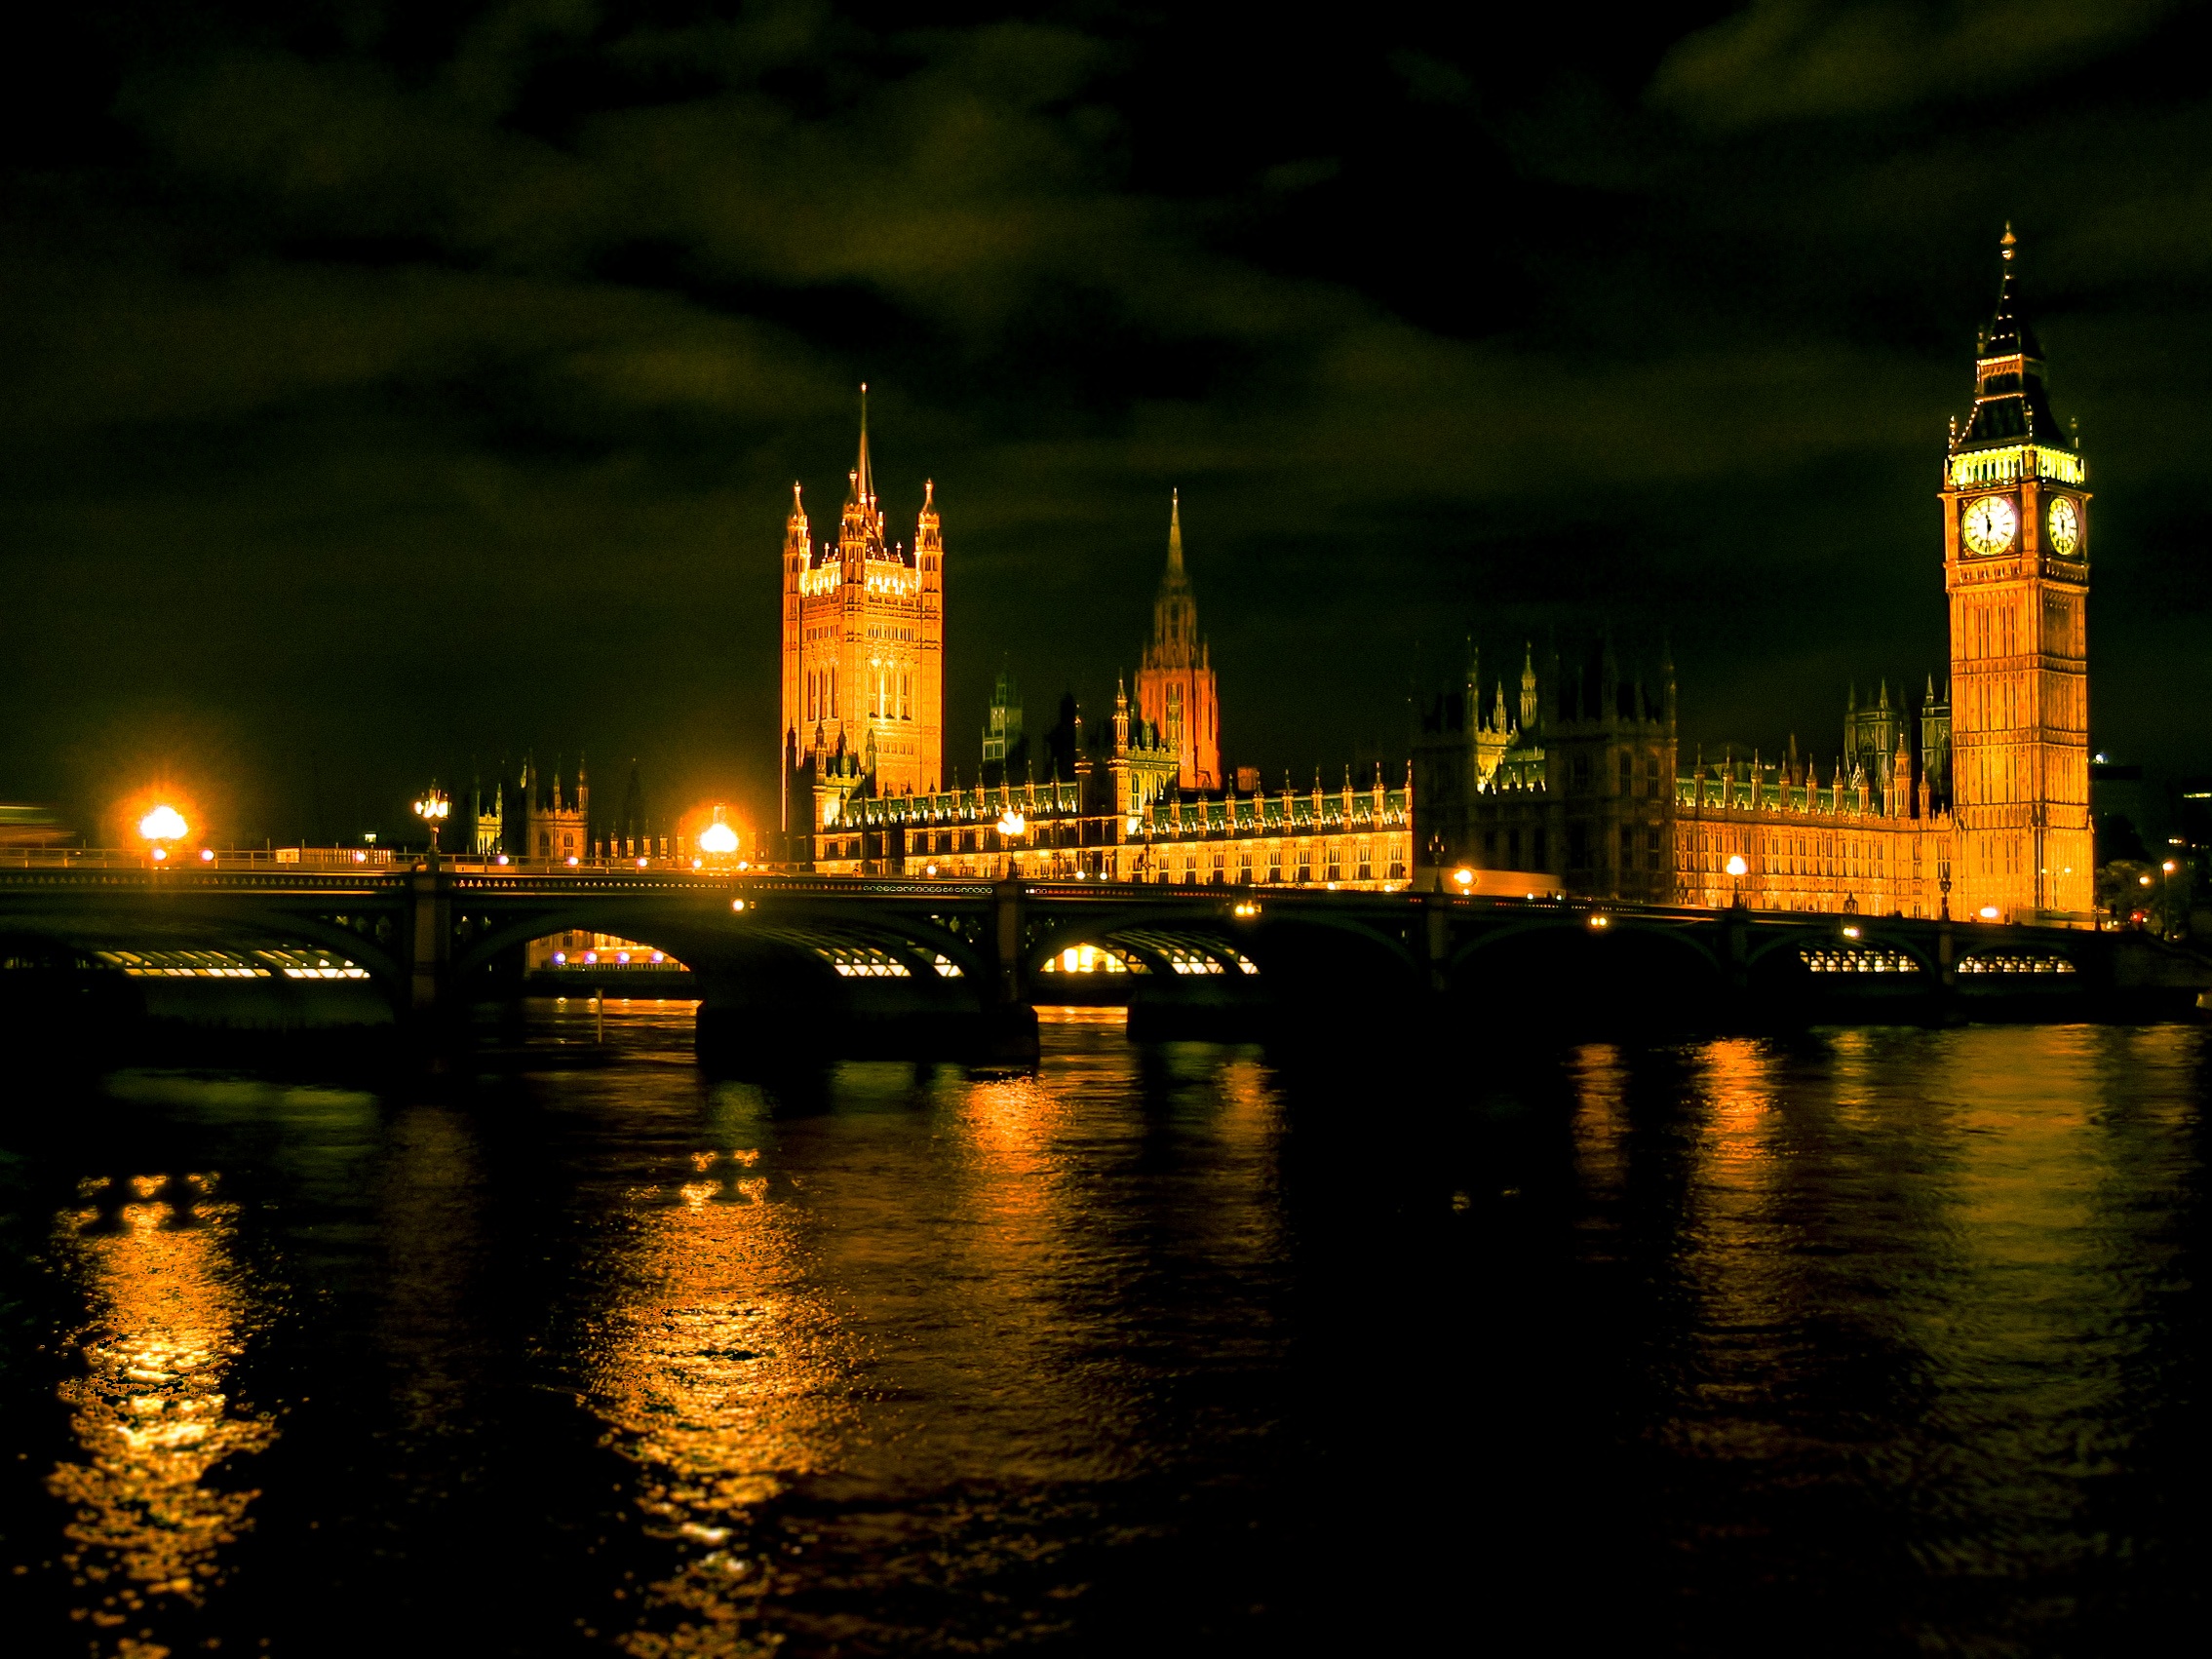
light, bridge, skyline, night, dawn, city, cityscape, dusk, evening, reflection, tower, landmark, human settlement